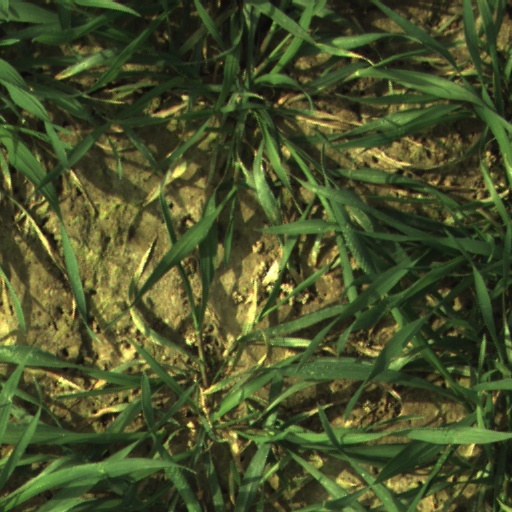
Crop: wheat